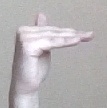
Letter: khaa